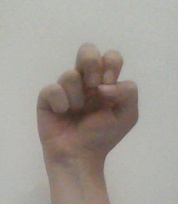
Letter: gaaf